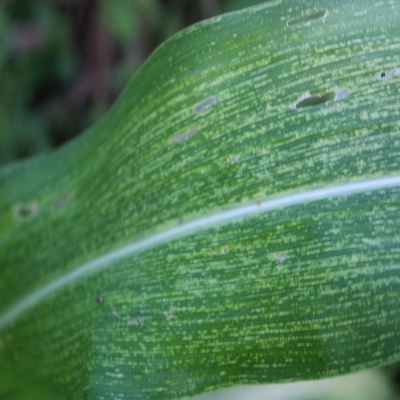
Crop: Maize
Condition: streak virus